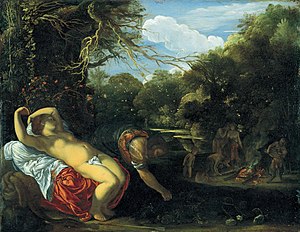
Koronis
Apollon og Koronis, maleri af Adam Elsheimer
Koronis er en græsk mytologisk figur.